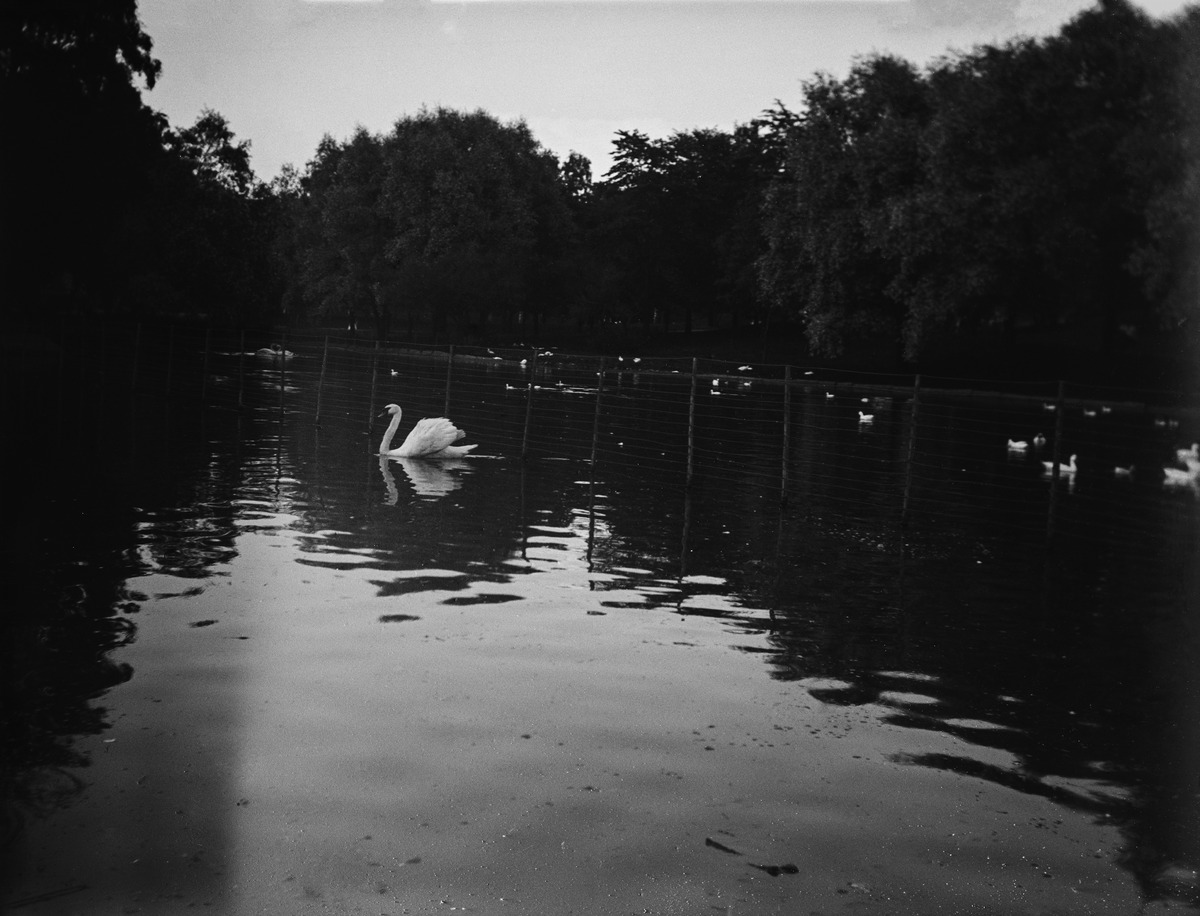
Joutsenia Alppipuiston lammella
sisällön kuvaus: Joutsenia Alppipuiston lammella. mustavalkoinen
Ajankohta: kuvausaika 1900 -luku alku
Paikka: Suomi, Uusimaa, Helsinki, Alppila Helsinki, Alppipuisto
Aiheet: puistot, joutsenet, lammet